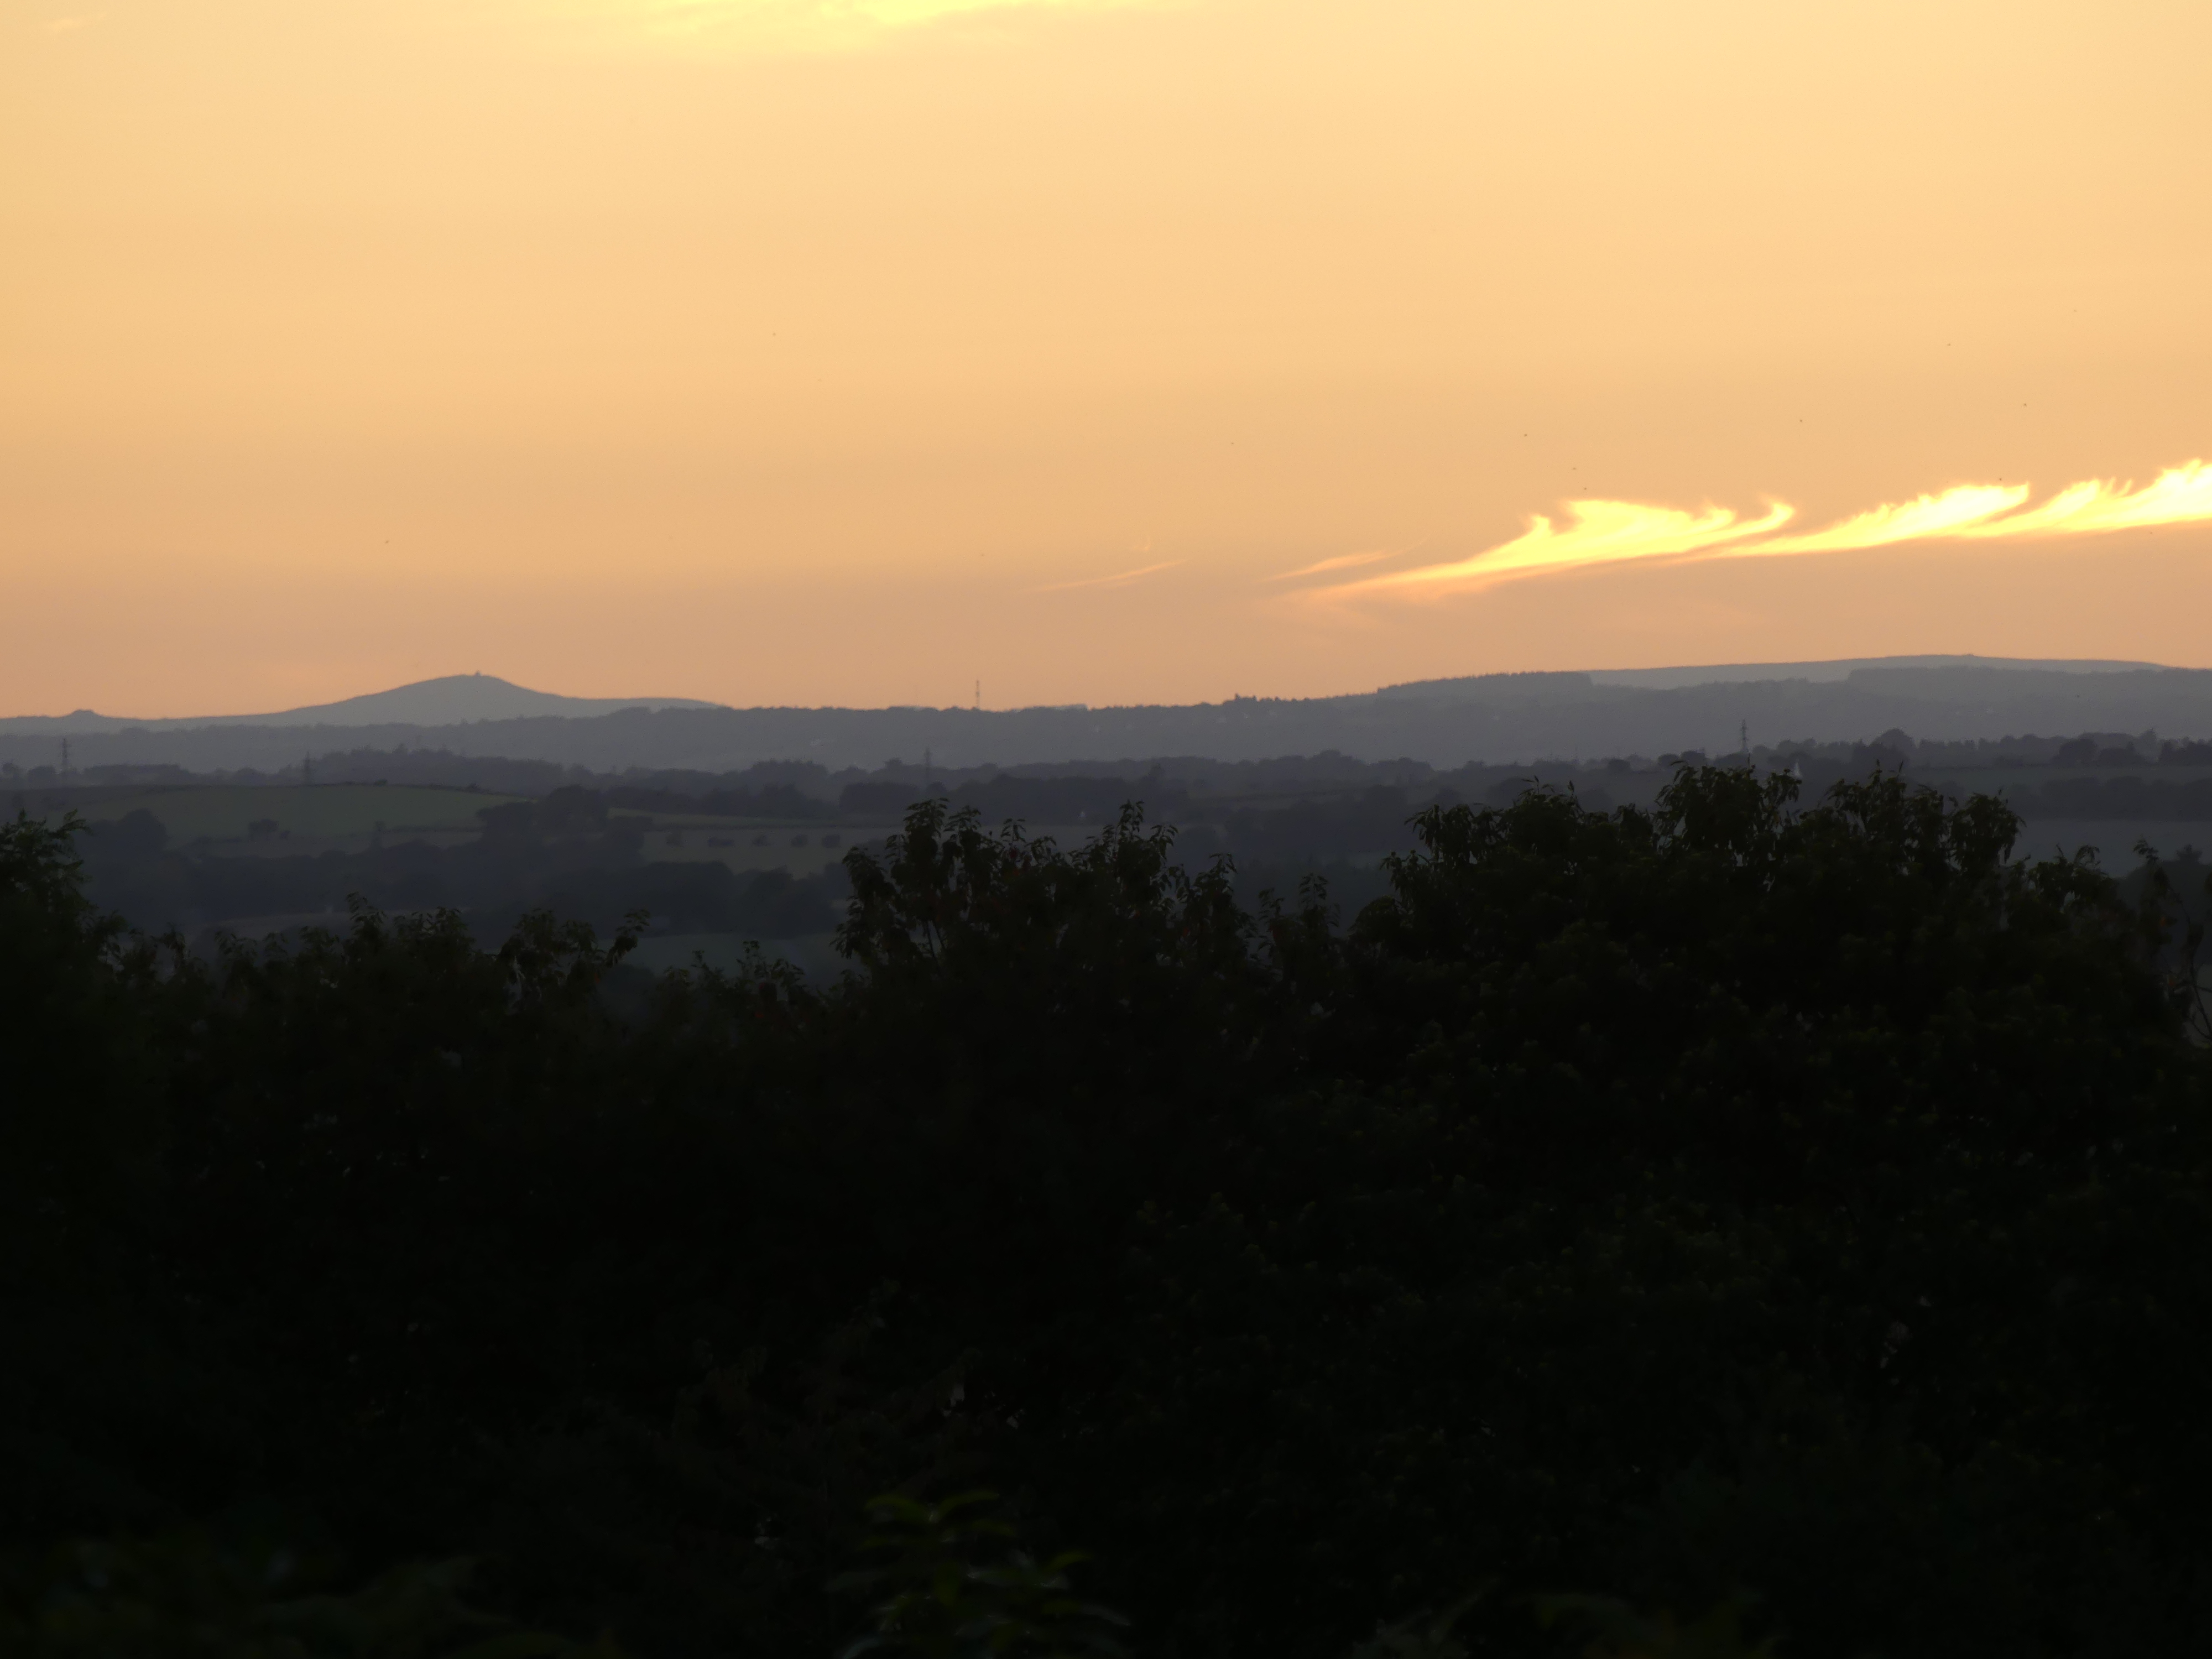
sky, cloud, sunset, atmospheric phenomenon, horizon, morning, sunrise, evening, dusk, atmosphere, wilderness, hill, mountain, dawn, tree, highland, sunlight, ecoregion, landscape, afterglow, rural area, red sky at morning, fell, hill station, plain, national park, photography, forest, meteorological phenomenon, valley, mountain range, city, sun, grassland